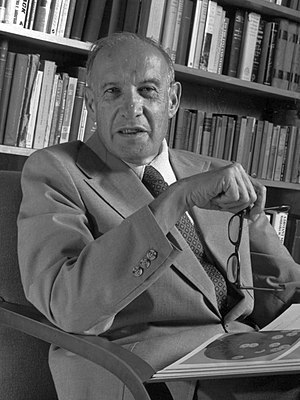
Peter Drucker
Peter Ferdinand Drucker var en østrigsk-født forfatter til flere økonomi-relaterede bøger. Drucker er en af de ledende teoretikere indenfor markedsføring og forretningsledelse. Han er blevet omtalt som "grundlægger af moderne management". Tre institutioner har taget navn efter ham: Drucker Institute; Peter F. Drucker and Masatoshi Ito Graduate School of Management, begge ved Claremont Graduate University, samt Peter F. Drucker Academy.